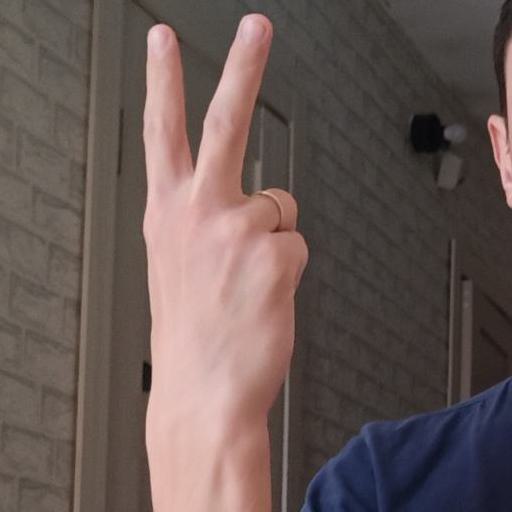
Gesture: peace_inverted